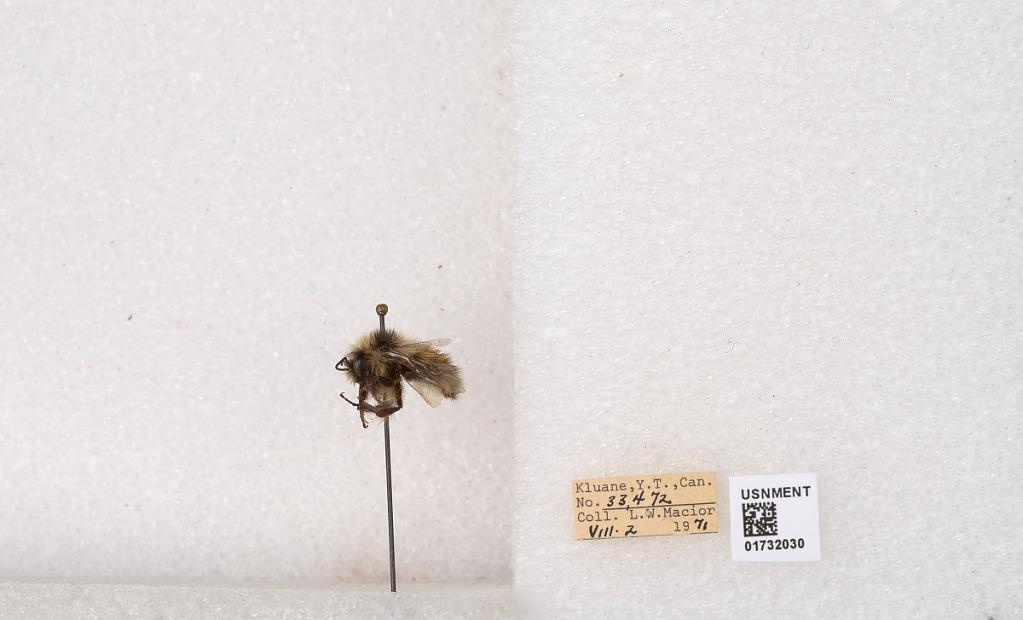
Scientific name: Bombus (Pyrobombus) sylvicola Kirby
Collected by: L. Macior
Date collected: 1971-8-2
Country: Canada
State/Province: Yukon Teritory
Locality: Kluane National Park and Reserve
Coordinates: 60.7493, -139.504